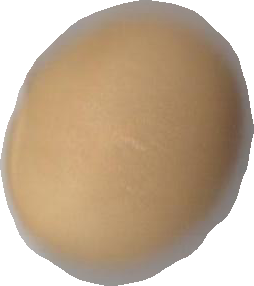
Variety: Grobogan